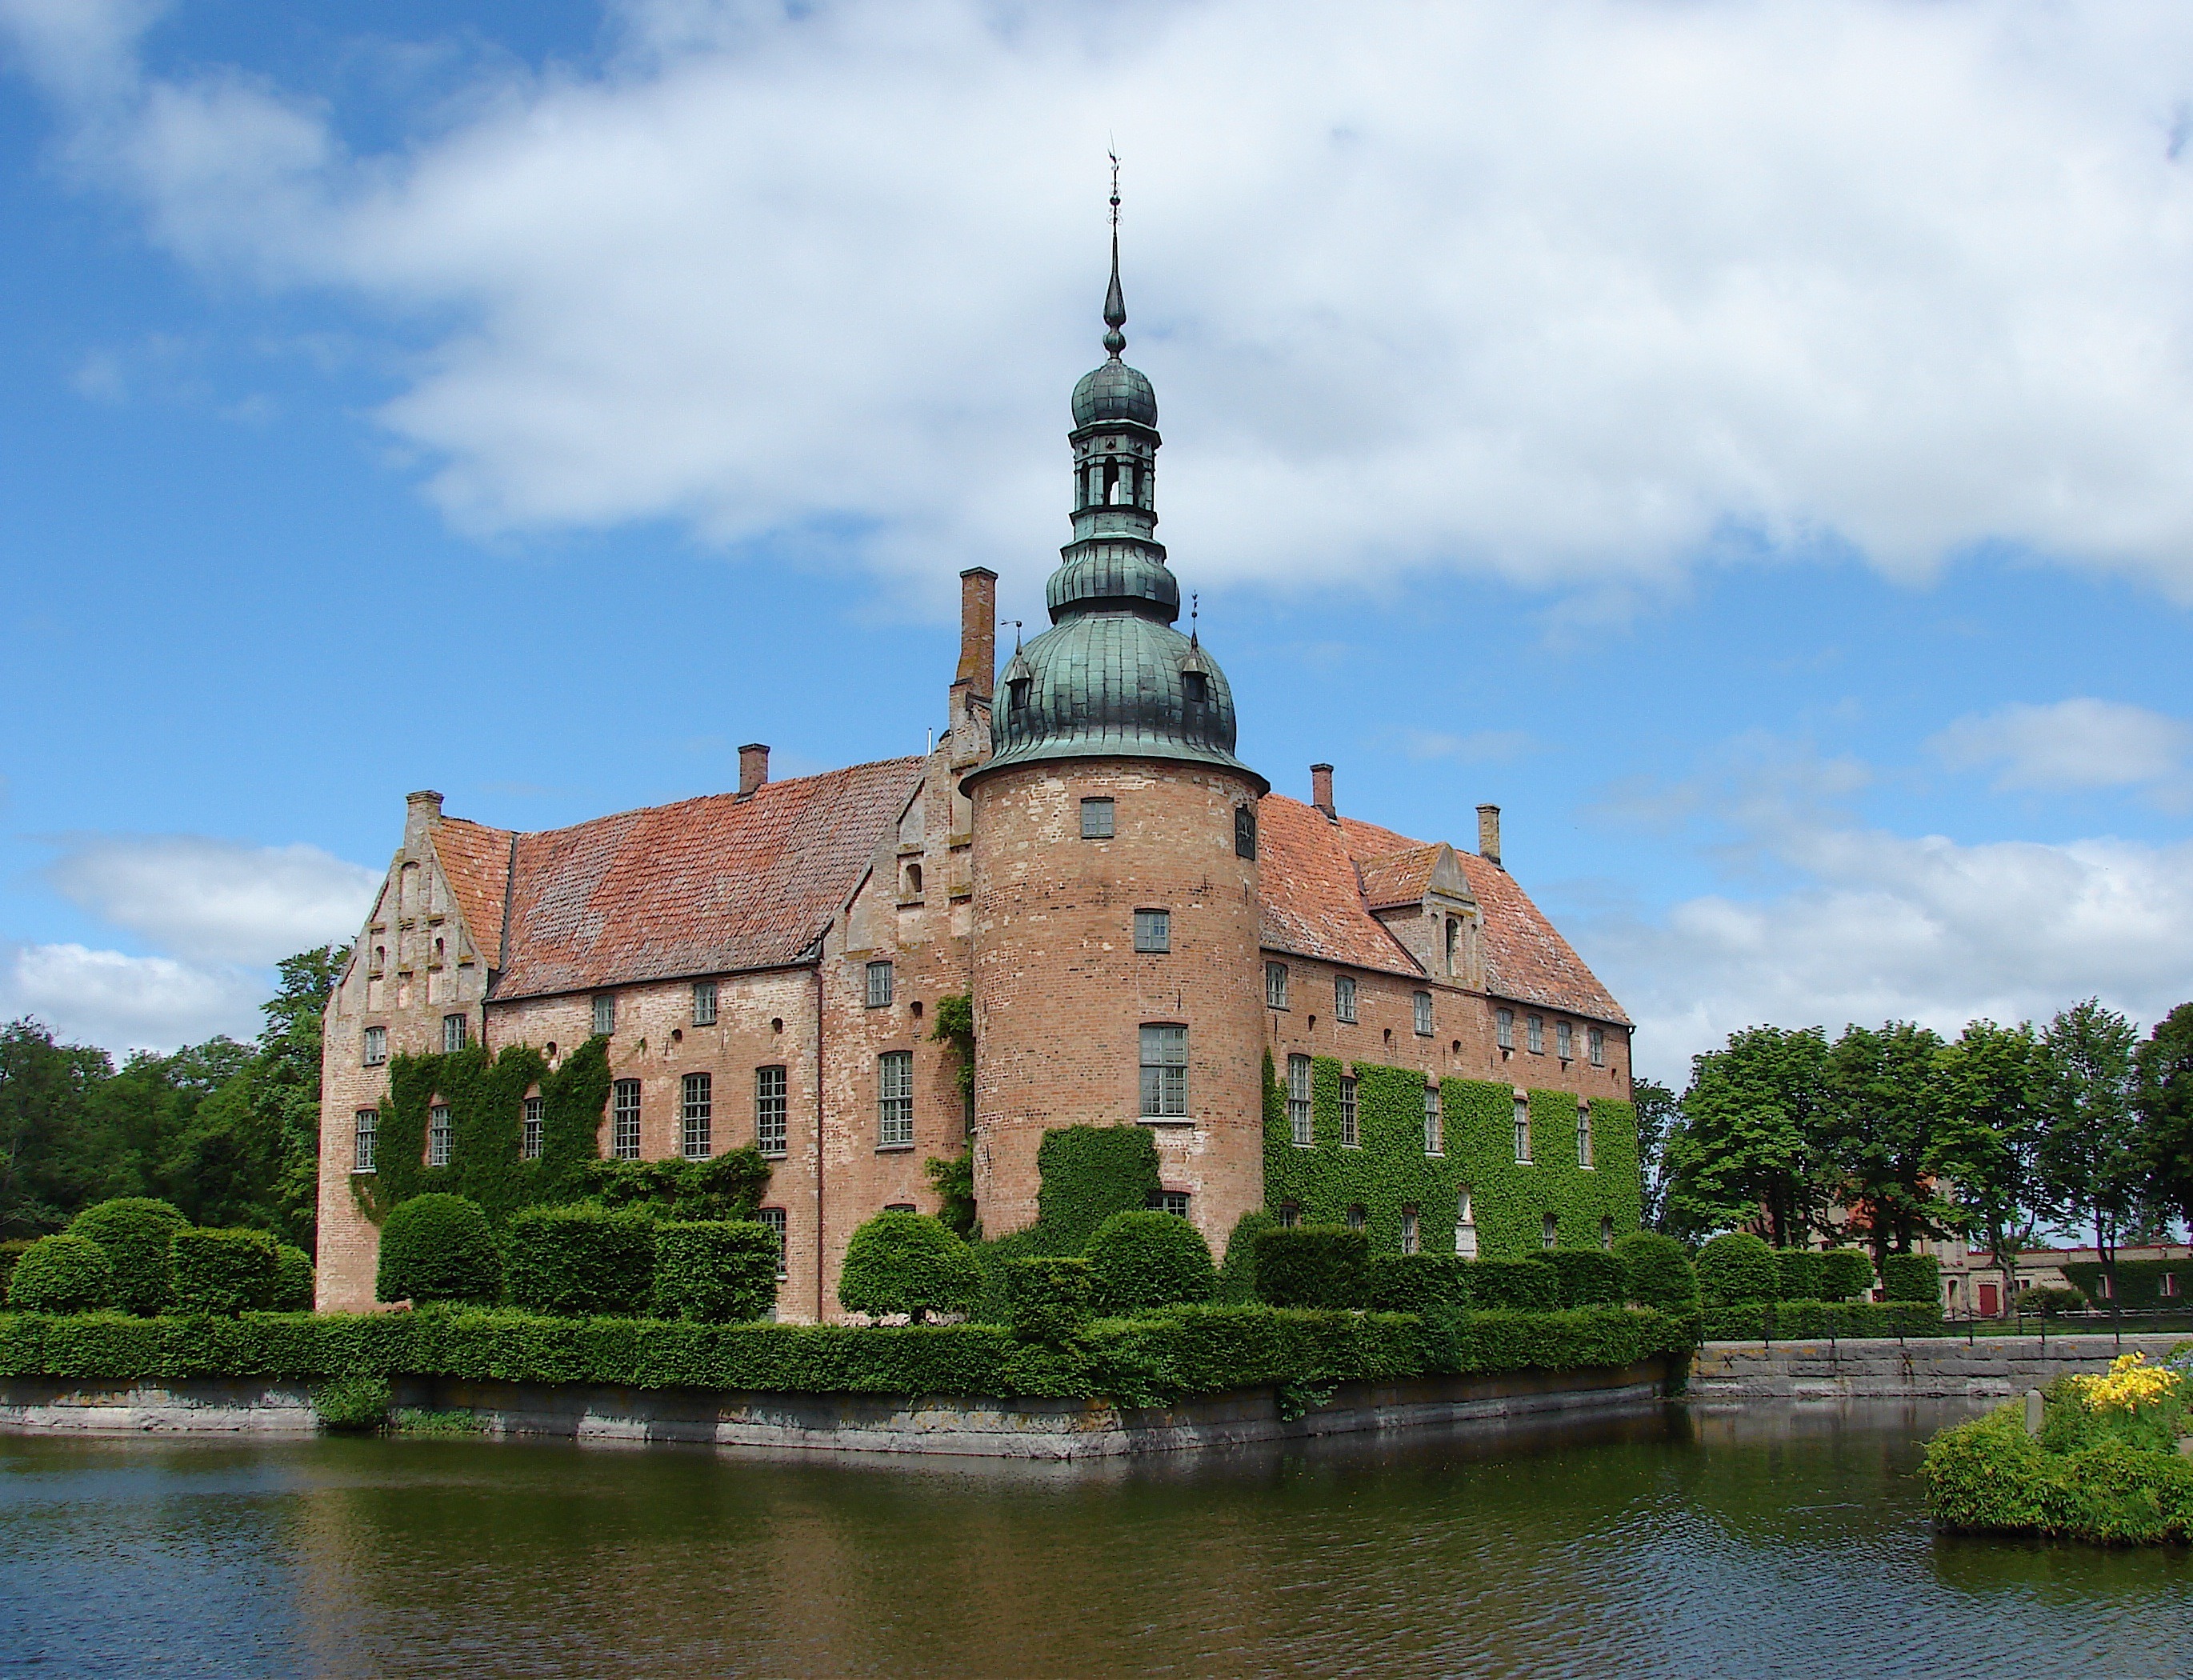
water, nature, architecture, structure, sky, lake, building, chateau, palace, river, pond, reflection, tower, religion, castle, landmark, church, tourism, waterway, place of worship, plants, flowers, outside, clouds, buildings, faith, decorative, monastery, reflections, denmark, estate, moat, stately home, water castle, vitskol abbey